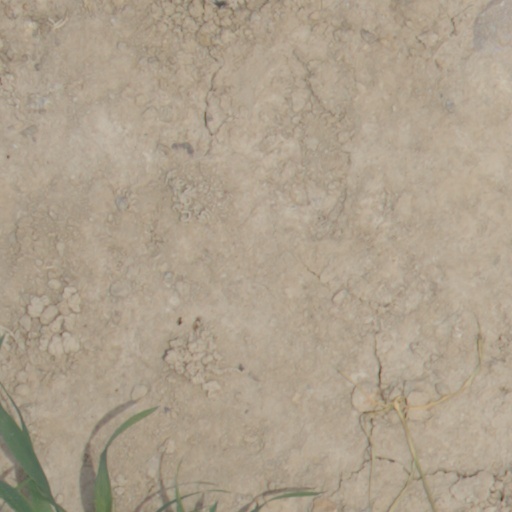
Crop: wheat